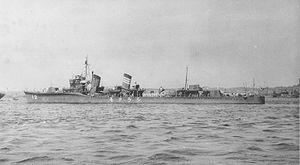
Cette liste dresse les plus grandes catastrophes maritimes pendant la Seconde Guerre mondiale au regard du nombre de victimes. Du fait de son contexte, une Seconde Guerre mondiale sanguinaire entachée de nombreux drames, ces catastrophes resteront longtemps quasi ignorées.
La classe Fubuki est une série de 24 destroyers de 1ʳᵉ classe de la Marine impériale japonaise construite après la Première Guerre mondiale. La classe Fubuki a été appelée le « premier destroyer moderne du monde » et est vite devenue un standard pour d'autres marines étrangères ; ces destroyers étaient puissamment armés et très rapides.
Le Shirakumo était un destroyer de classe Fubuki en service dans la Marine impériale japonaise pendant la Seconde Guerre mondiale.